1950s American automobile culture

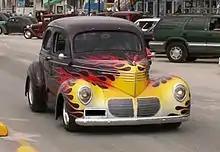
Hot rod

The relative abundance and inexpensive nature of the Ford Model T and other cars from the 1920s to 1940s helped fuel the hot rod culture that developed, which was focused on getting the most linear speed out of these older automobiles. The origin of the term "hot rod" is unclear, but the culture blossomed in the post-war culture of the 1950s.